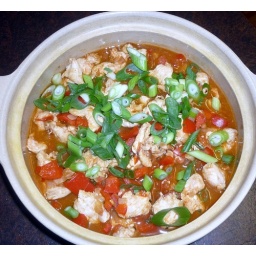
Fresh chicken breast, red bell pepper in a sweet sour sauce.